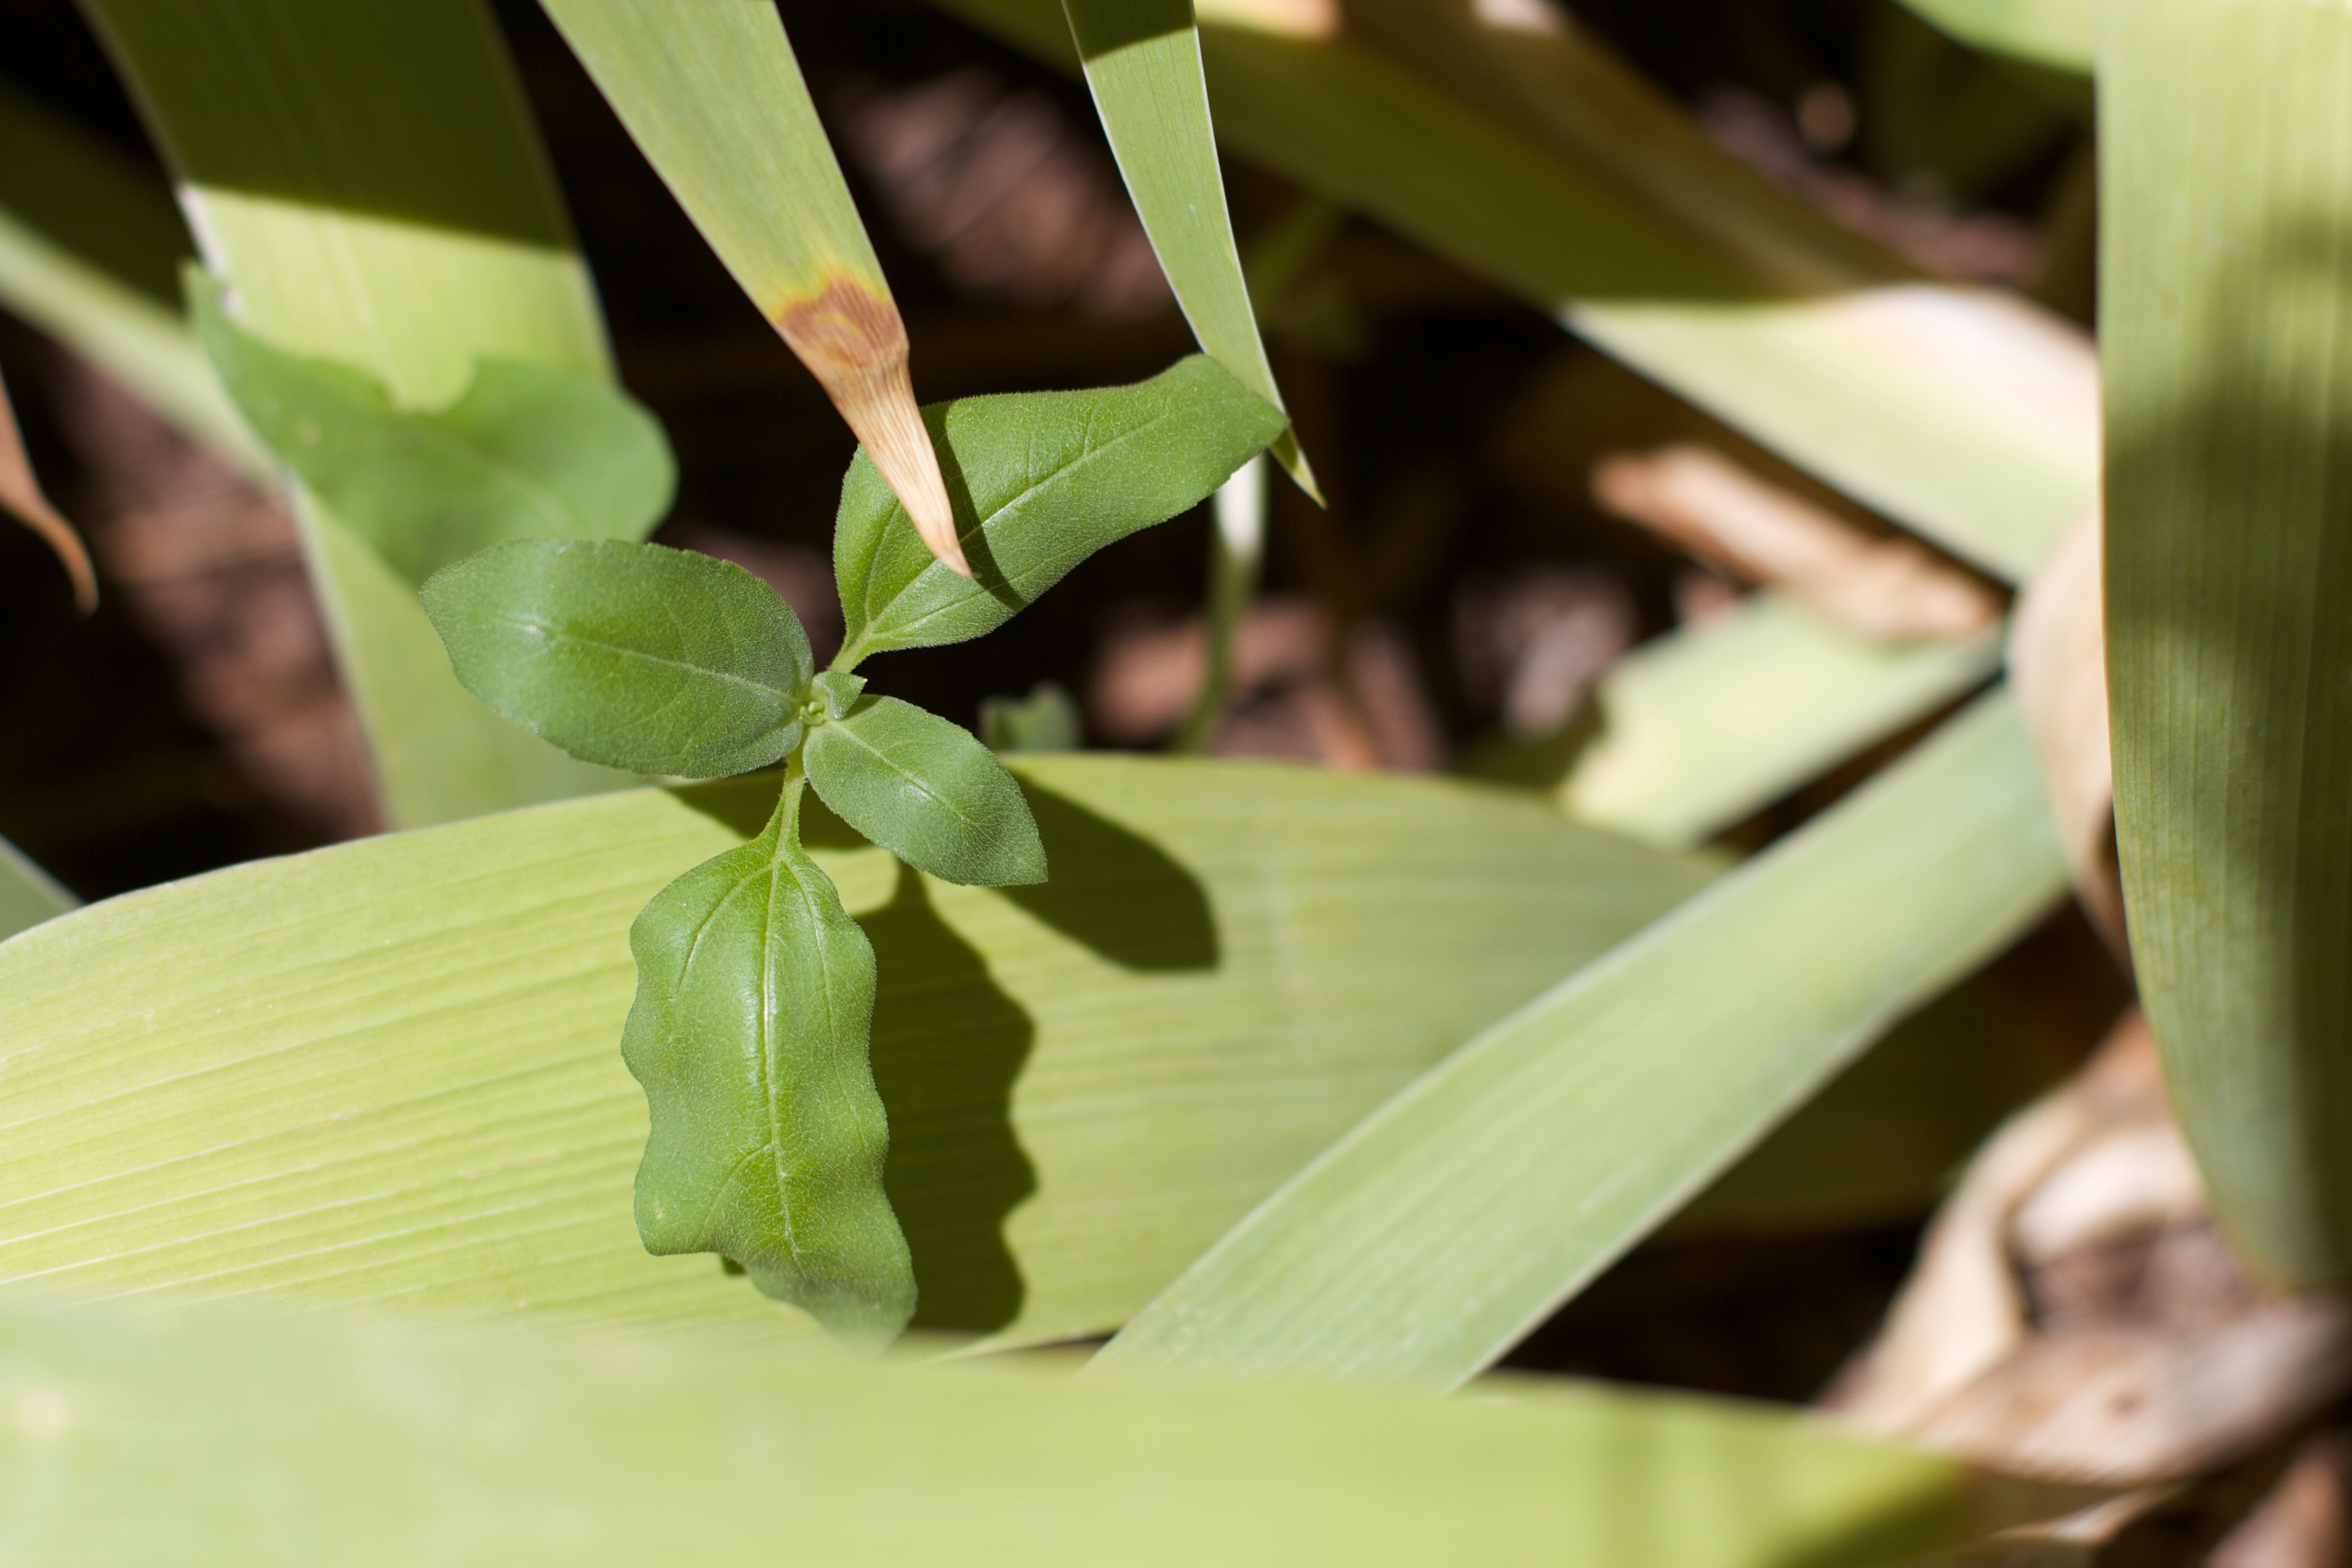
tree, plant, leaf, flower, green, insect, botany, flora, sunflower, close up, macro photography, flowering plant, plant stem, land plant